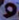
Number: 9